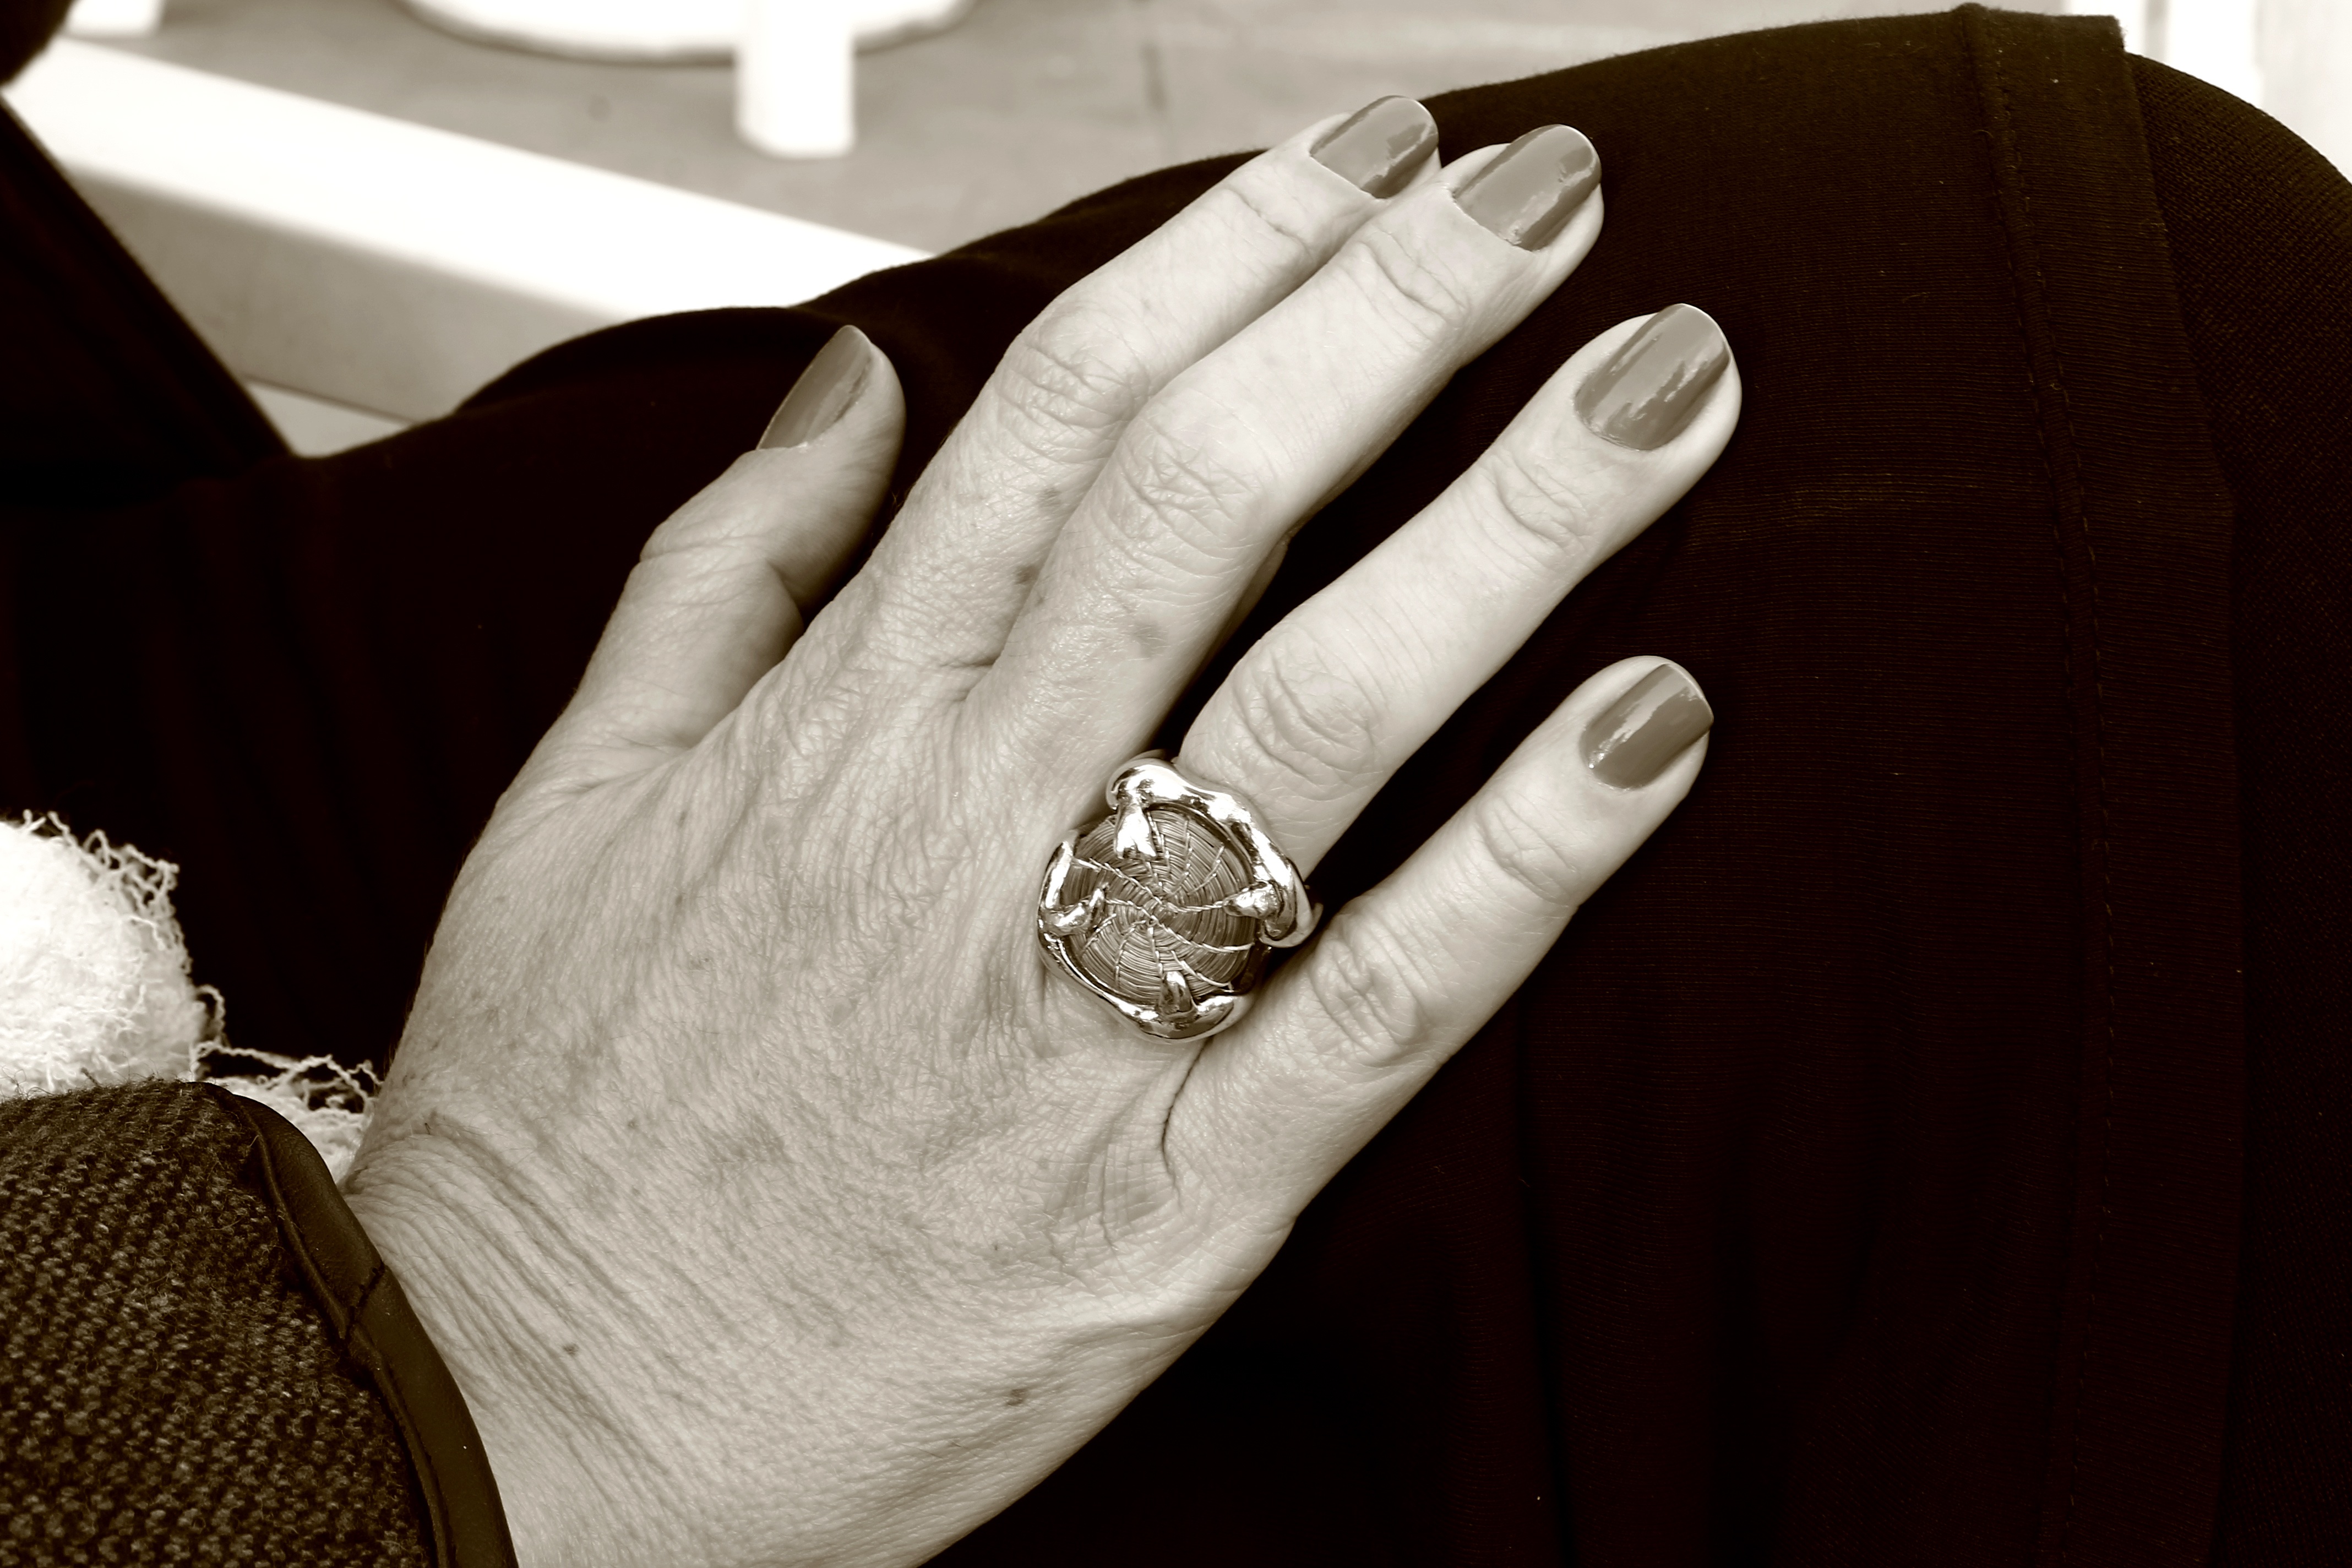
hand, white, ring, finger, black, arm, nail, jewellery, elegant, fashion accessory